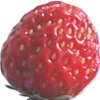
Label: strawberry